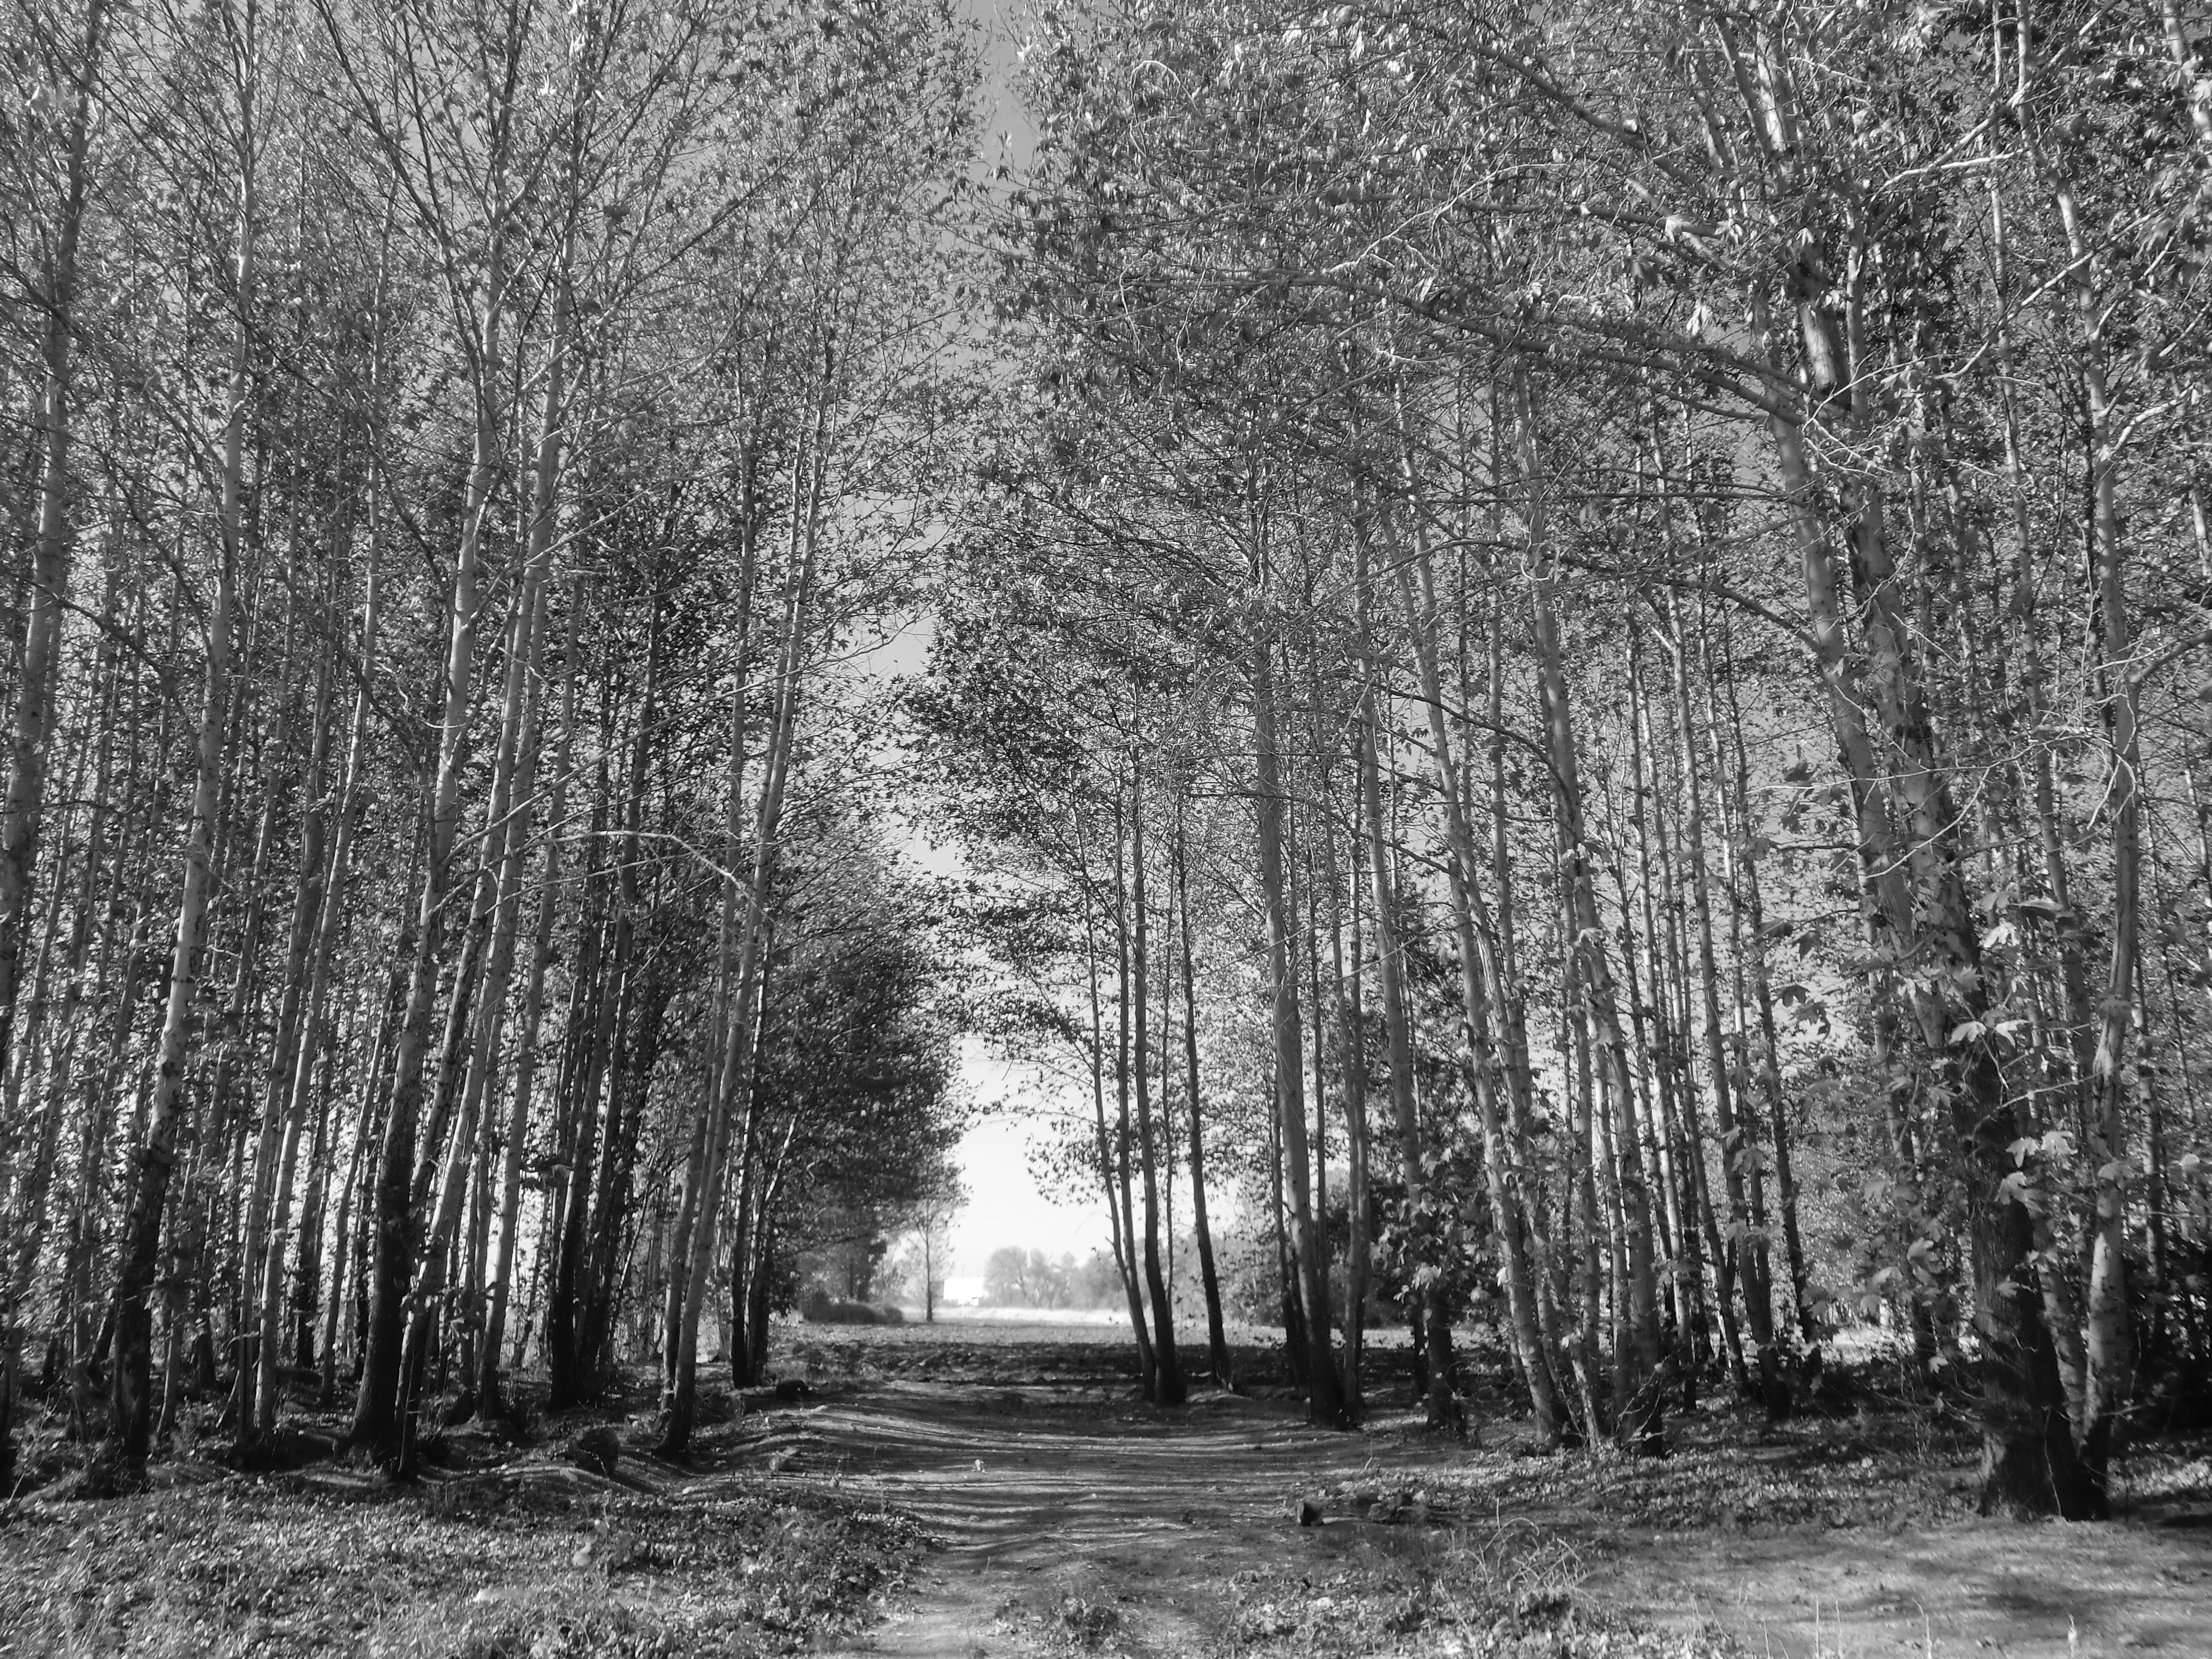
tree, nature, forest, branch, snow, winter, black and white, plant, wood, mist, frost, autumn, weather, monochrome, season, woodland, habitat, monochrome photography, natural environment, atmospheric phenomenon, woody plant